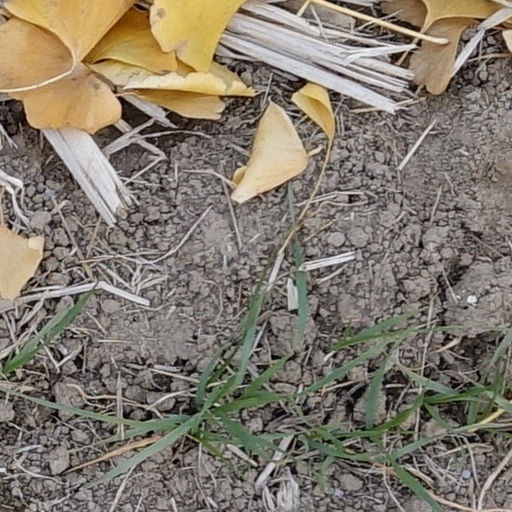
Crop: wheat